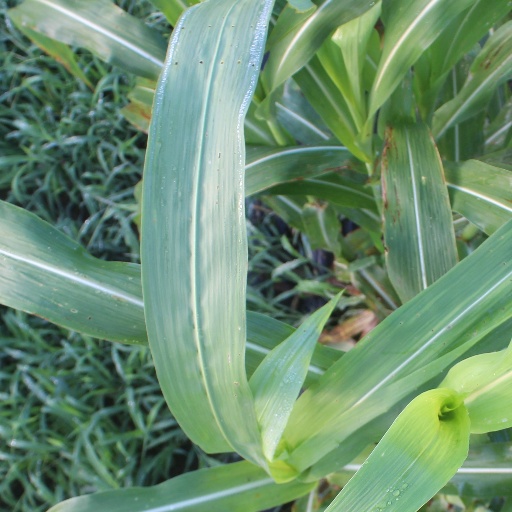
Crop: sorghum